Ameesha Patel

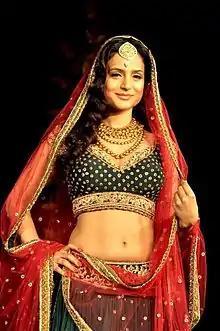
Ameesha Patel during a ramp walk in 2012

Patel performed in a number of concerts and world tours during her career. Her first world tour; "The Roshans: Hrithik Live in Concert" (2001), along with Hrithik Roshan, was performed across India.